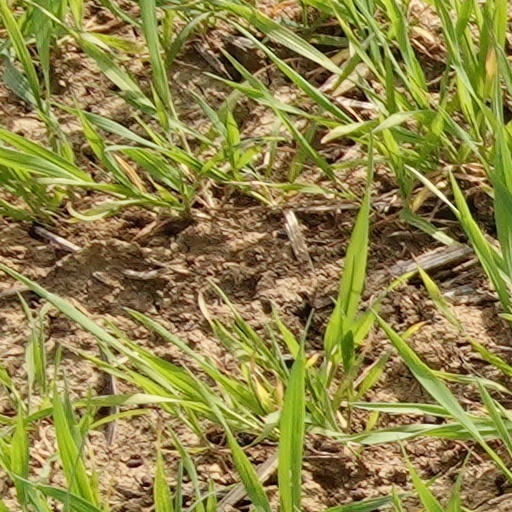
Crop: wheat